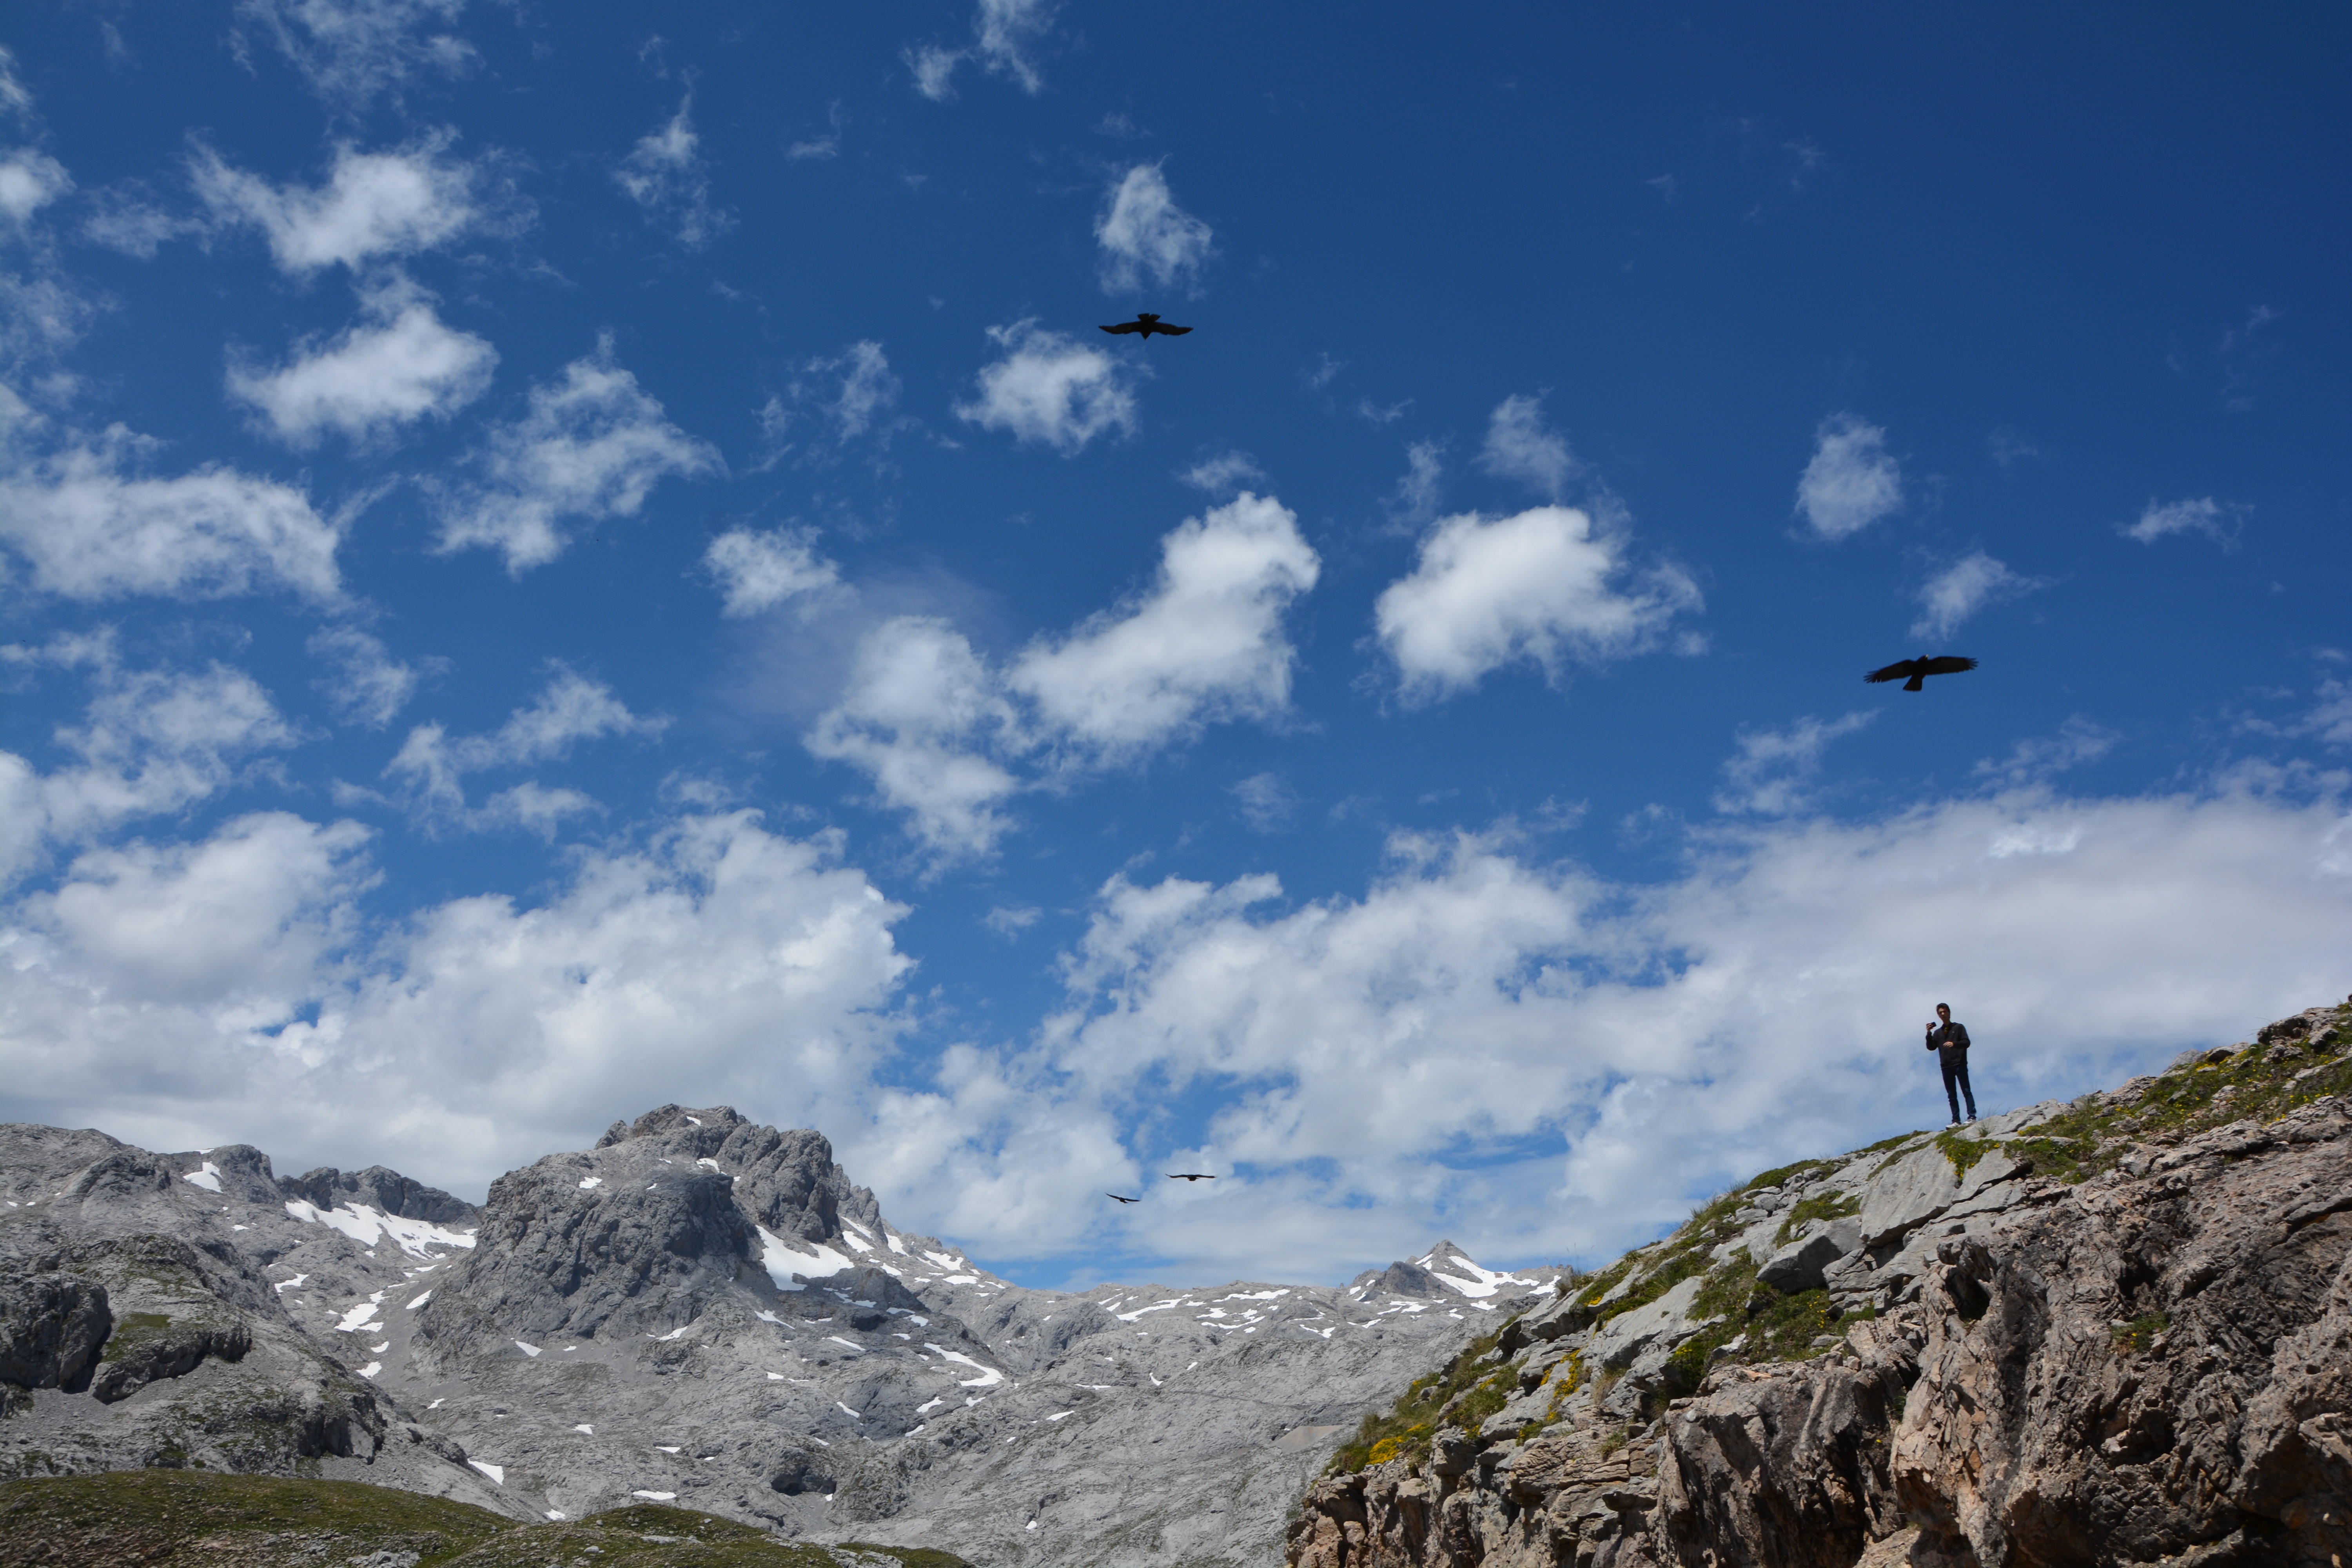
sea, nature, mountain, cloud, sky, mountain range, flying, peace, holiday, freedom, blue sky, birds, clouds, alps, cliffs, wings, landscapes, plateau, cantabria, vacuum, ave, vertigo, landform, mountainous landforms